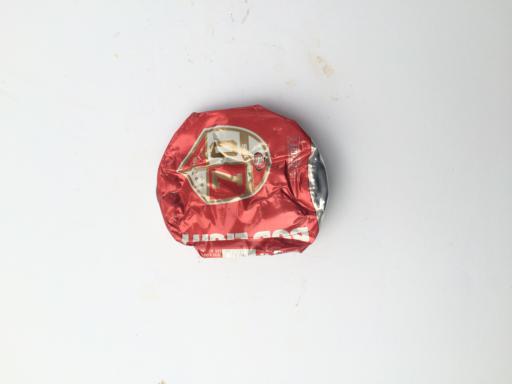
Label: metal